Liberty High School (Maryland)

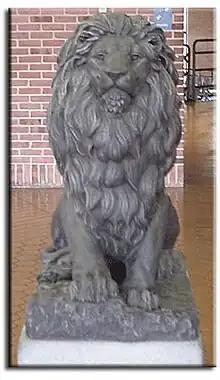
The mascot of Liberty High School, as seen in the main lobby

Liberty High School (LHS) is a four-year public high school in Eldersburg in Carroll County, Maryland.